Sky position (RA, Dec in degrees): 124.31, 12.991
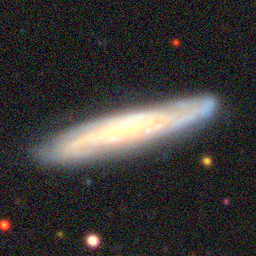
Galaxy morphology: Edge-on Galaxies without Bulge